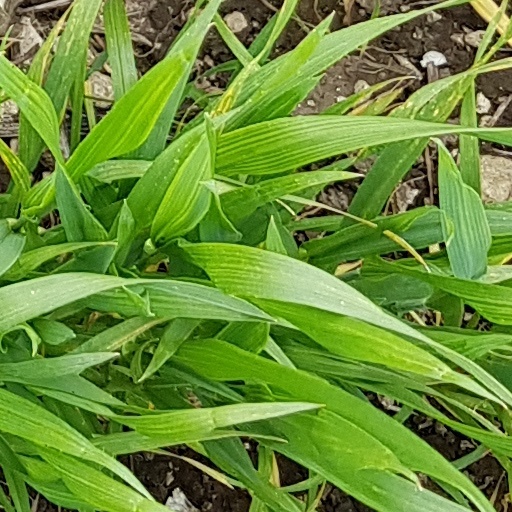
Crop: wheat